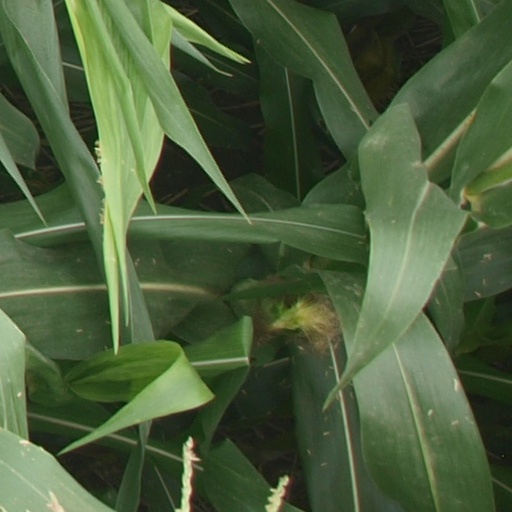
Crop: maize; corn